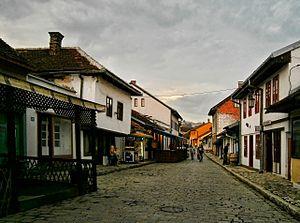
Tešnjar est une čaršija, c'est-à-dire, un ensemble urbanistique typique de la période ottomane, située à en Serbie, à Valjevo, district de Kolubara. Ce quartier remonte principalement au XIXᵉ siècle et est inscrit sur la liste des entités spatiales historico-culturelles d'importance exceptionnelle de la République de Serbie.
Les entités spatiales historico-culturelles constituent l'une des quatre catégories de classement des monuments historiques de la Serbie. L'inventaire, élaboré et publié par l'Institut pour la protection du patrimoine de la République, recense 72 ensembles protégés.